Cycling in Munich

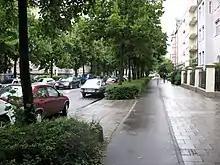
Bike path along Goethestrasse in Munich

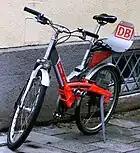
A "Call a Bike" public bicycle in Munich

Munich's bicycle hire system, the Deutsche Bahn run Call a Bike, is available in the central area of the city, that part of Munich surrounded by the ring-road known as the "Mittlerer Ring". There is a new system as of Summer 2015, called MVG-Rad, run by Nextbike, with special tariffs for users of public transport.